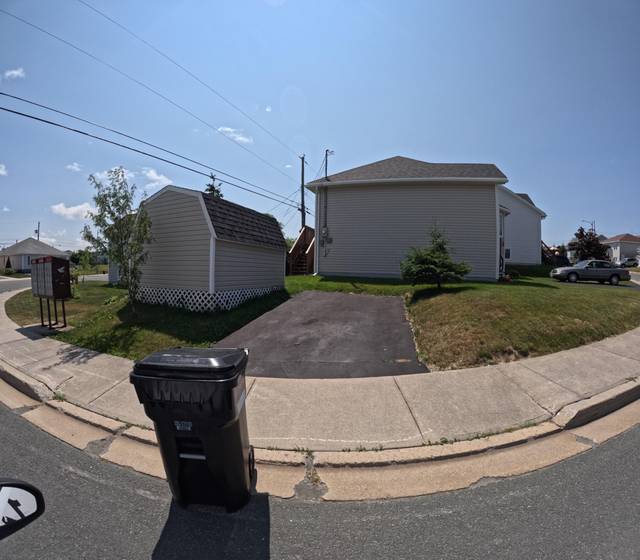
Region: Canada
Coordinates: 47.544, -52.763